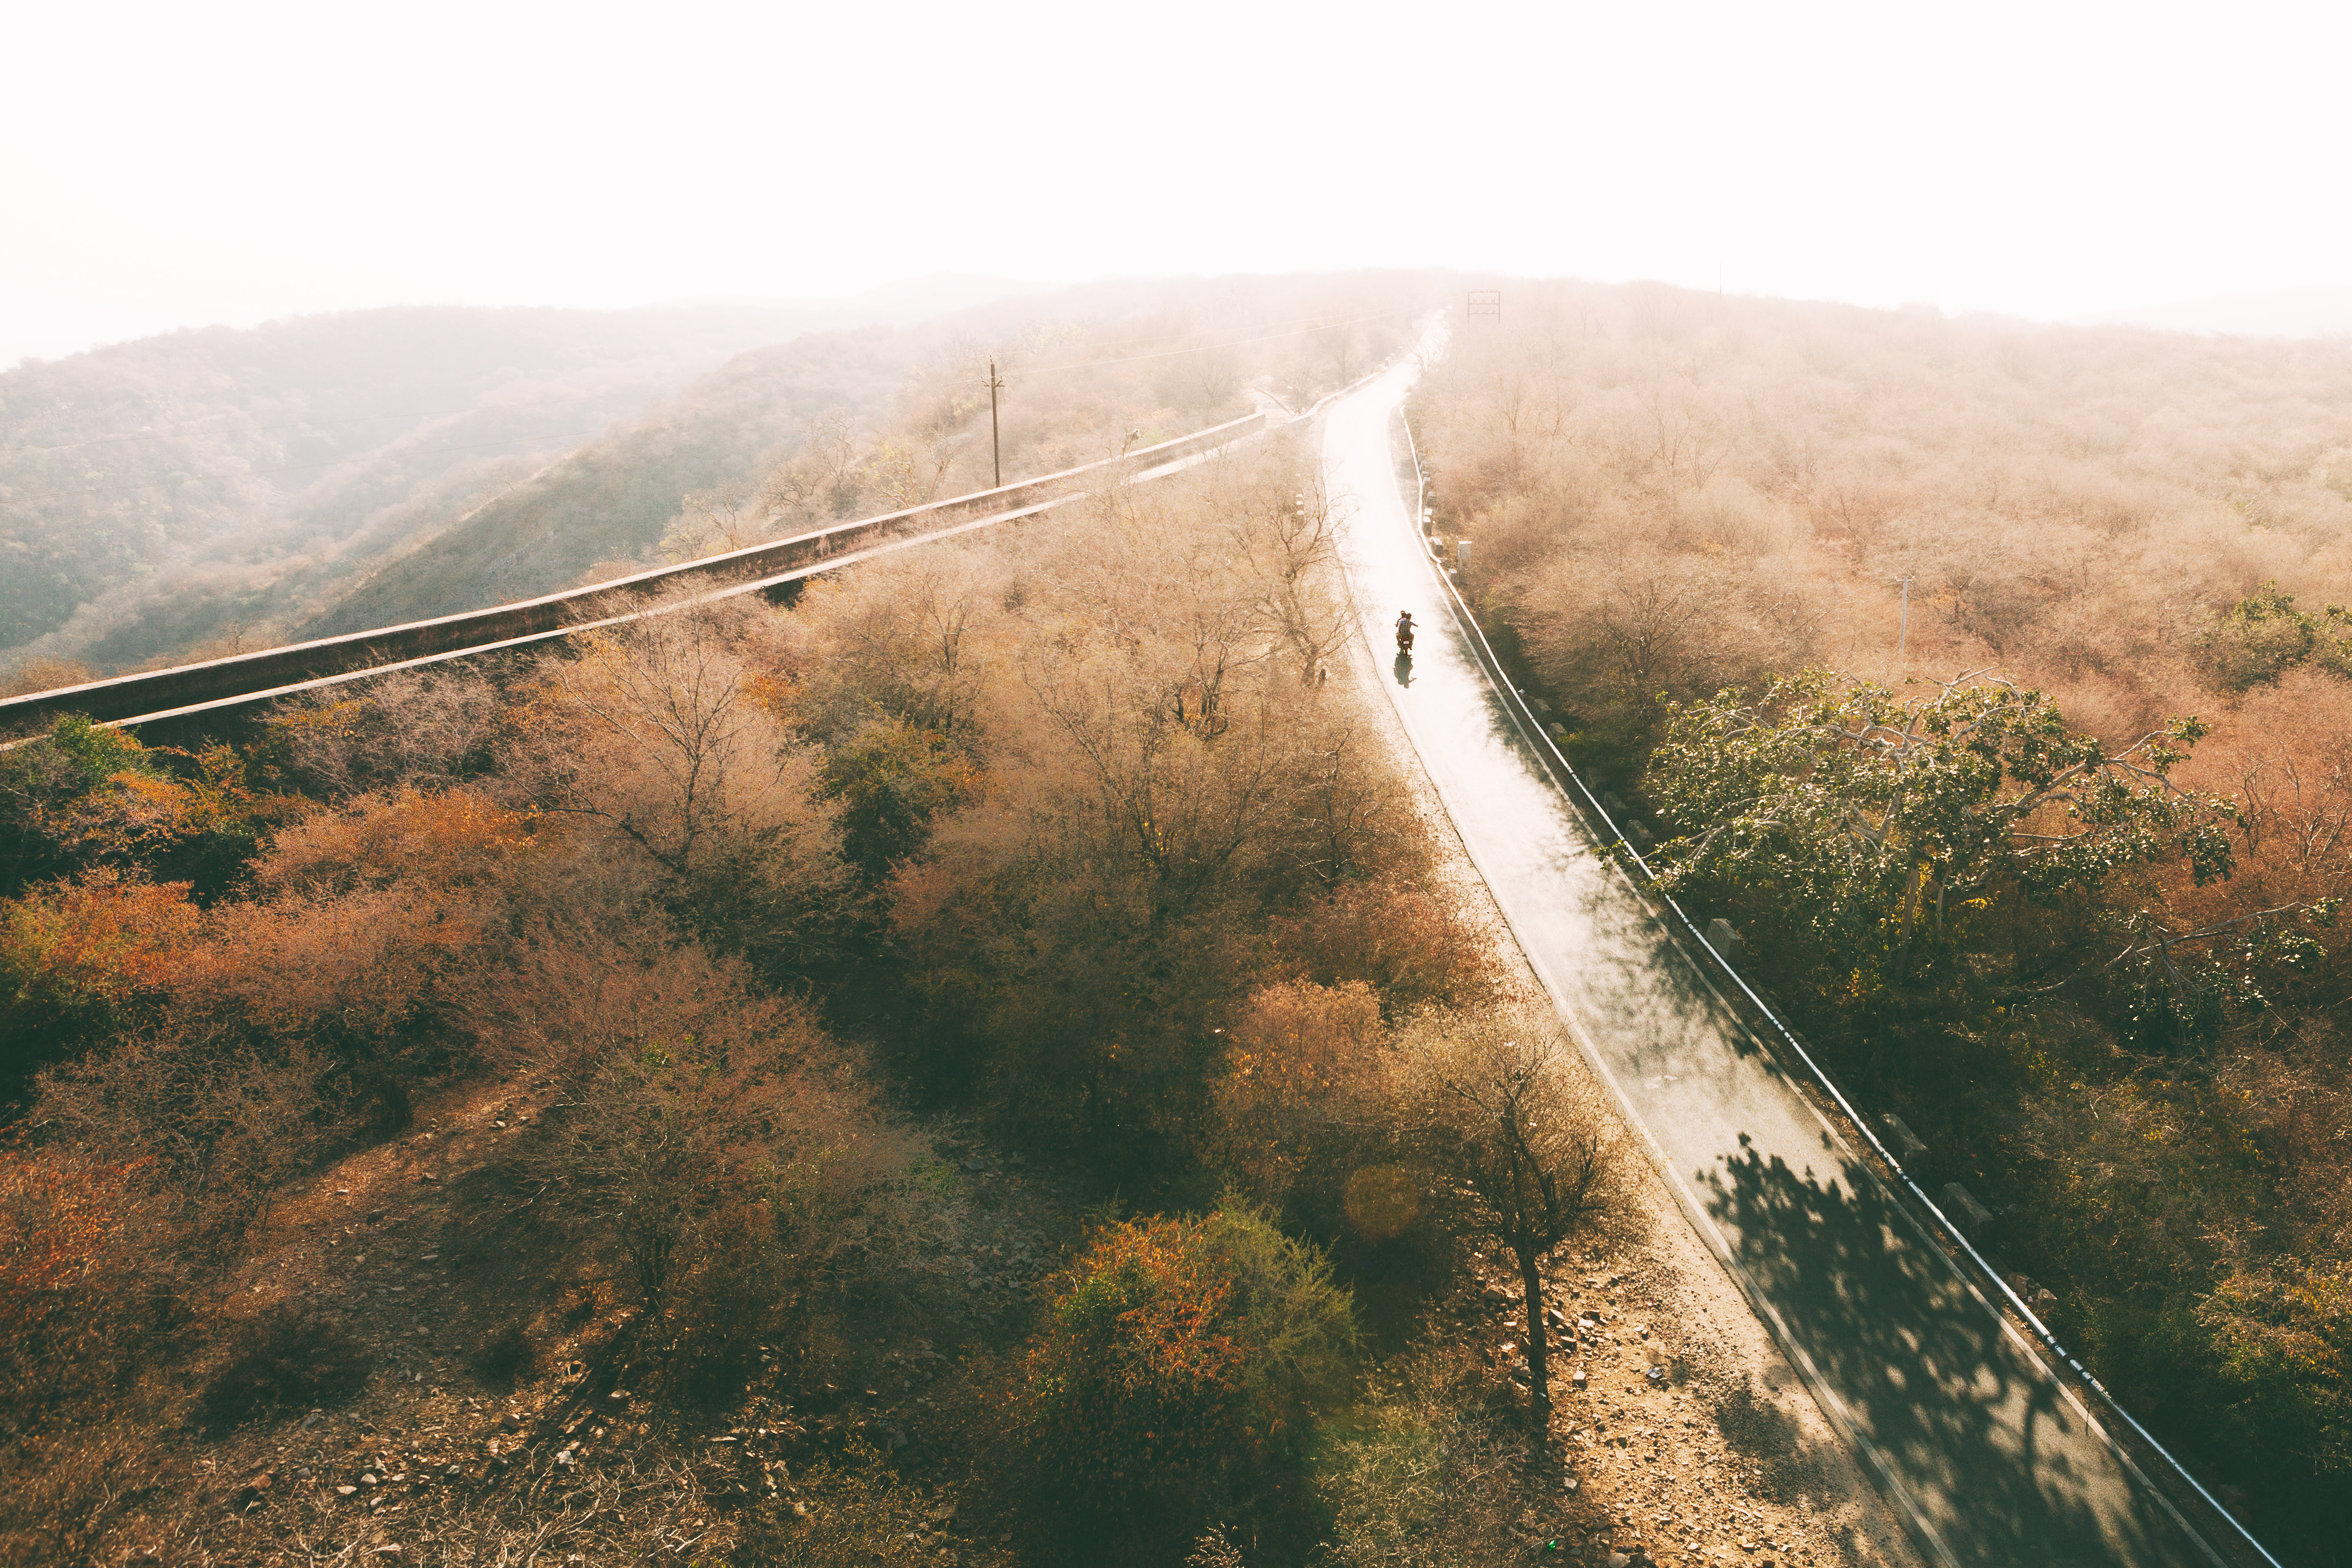
landscape, tree, nature, forest, grass, horizon, fork, mountain, cloud, road, mist, field, sunlight, morning, leaf, hill, soil, reservoir, intersection, woods, habitat, split, rural area, aerial photography, natural environment, atmospheric phenomenon, atmosphere of earth, mountainous landforms